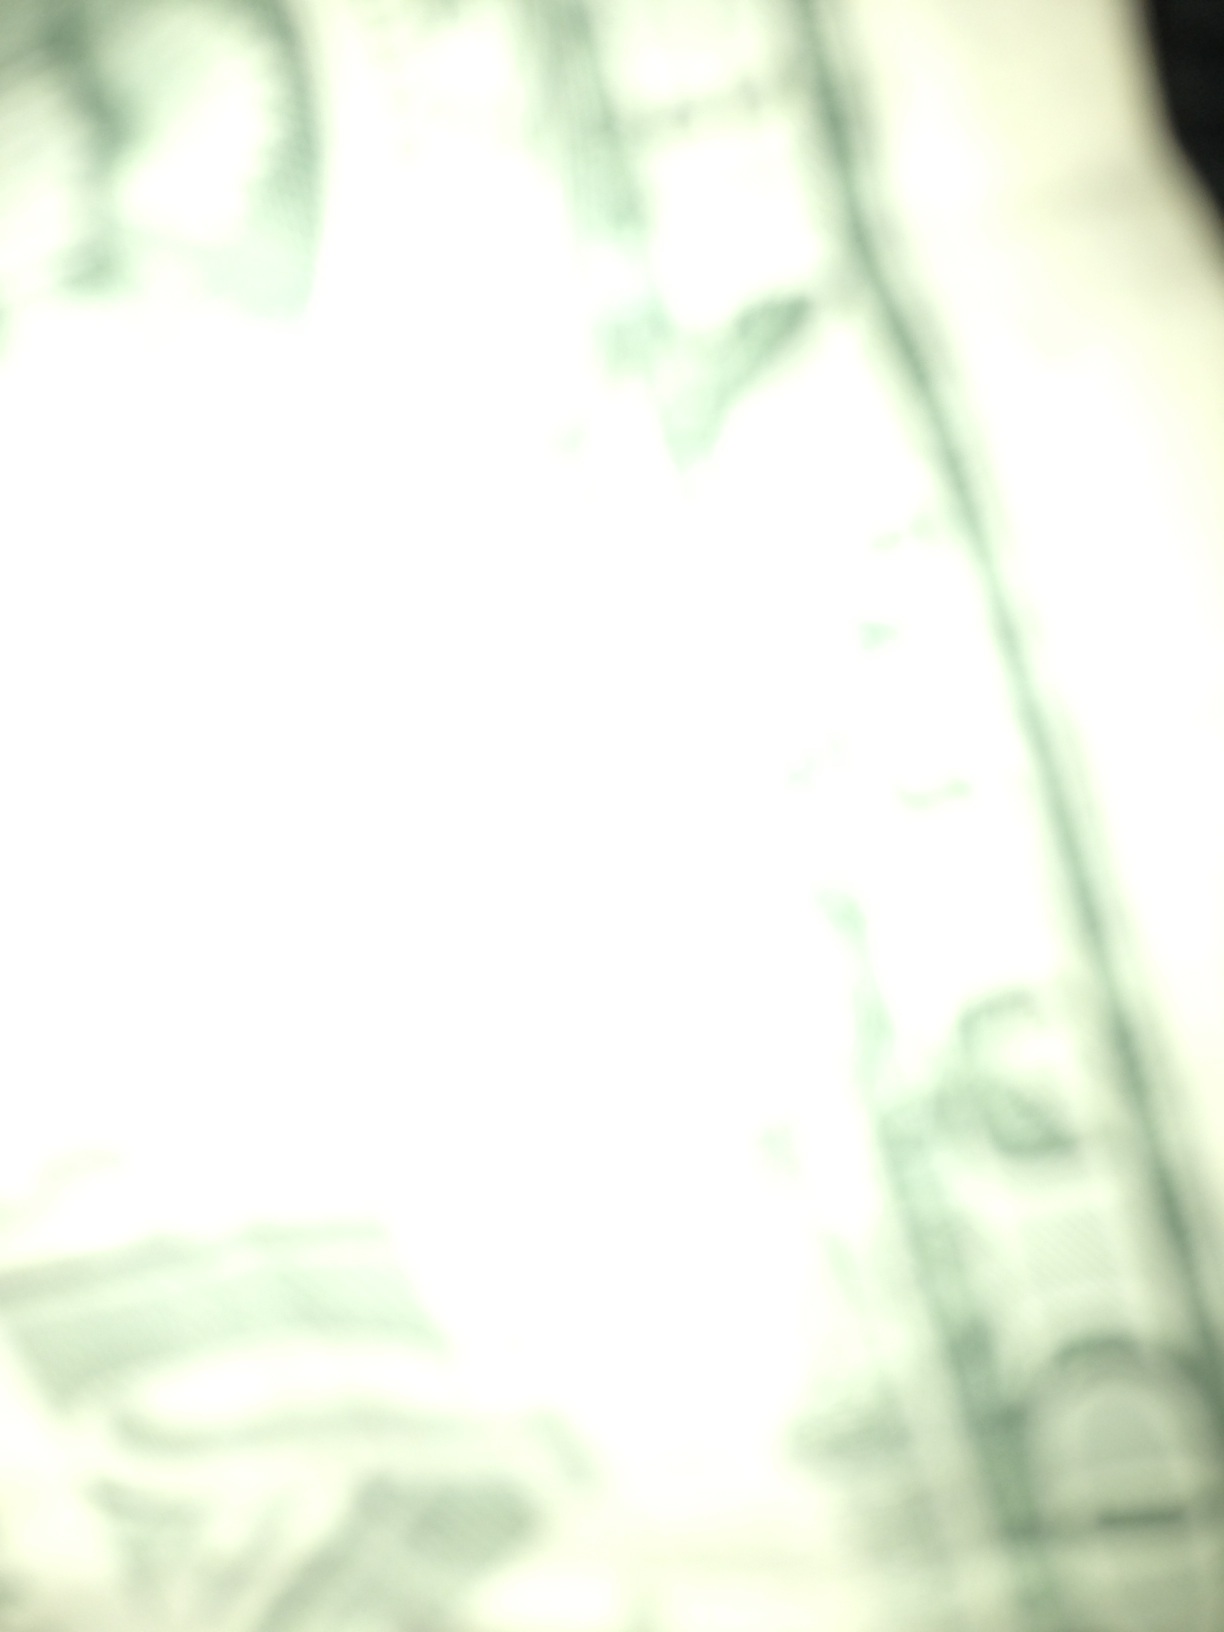Question: How much is this?
Answer: unanswerable